American Latinas in World War II

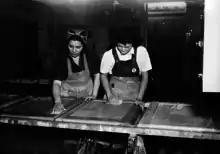
Mexican American women working at Friedrich Refrigeration

With the U.S. joining the war, the demand for labor increased significantly to support defense production, yet availability of male labor decreased as men volunteered for war. This dynamic resulted in women increasingly adopting industry-based jobs, as exemplified by the iconic Rosie the Riveter.